Bristol Choral Society

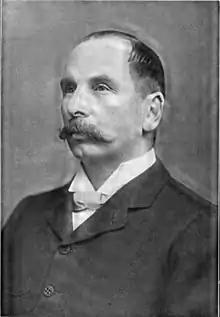
George Risely, 1899, founder of Bristol Choral Society

Bristol Choral Society is a large mixed-voiced choir based in Bristol, England, founded in 1889. As of 2002, it is conducted by Hilary Campbe, it has around 140 auditioned members. The choir stages at least three concerts annually at the Bristol Beacon (formerly Colston Hall) in Bristol with professional orchestras and soloists, and another annually at Bristol Cathedral in addition to other performances and broadcasts in Bristol and further afield.